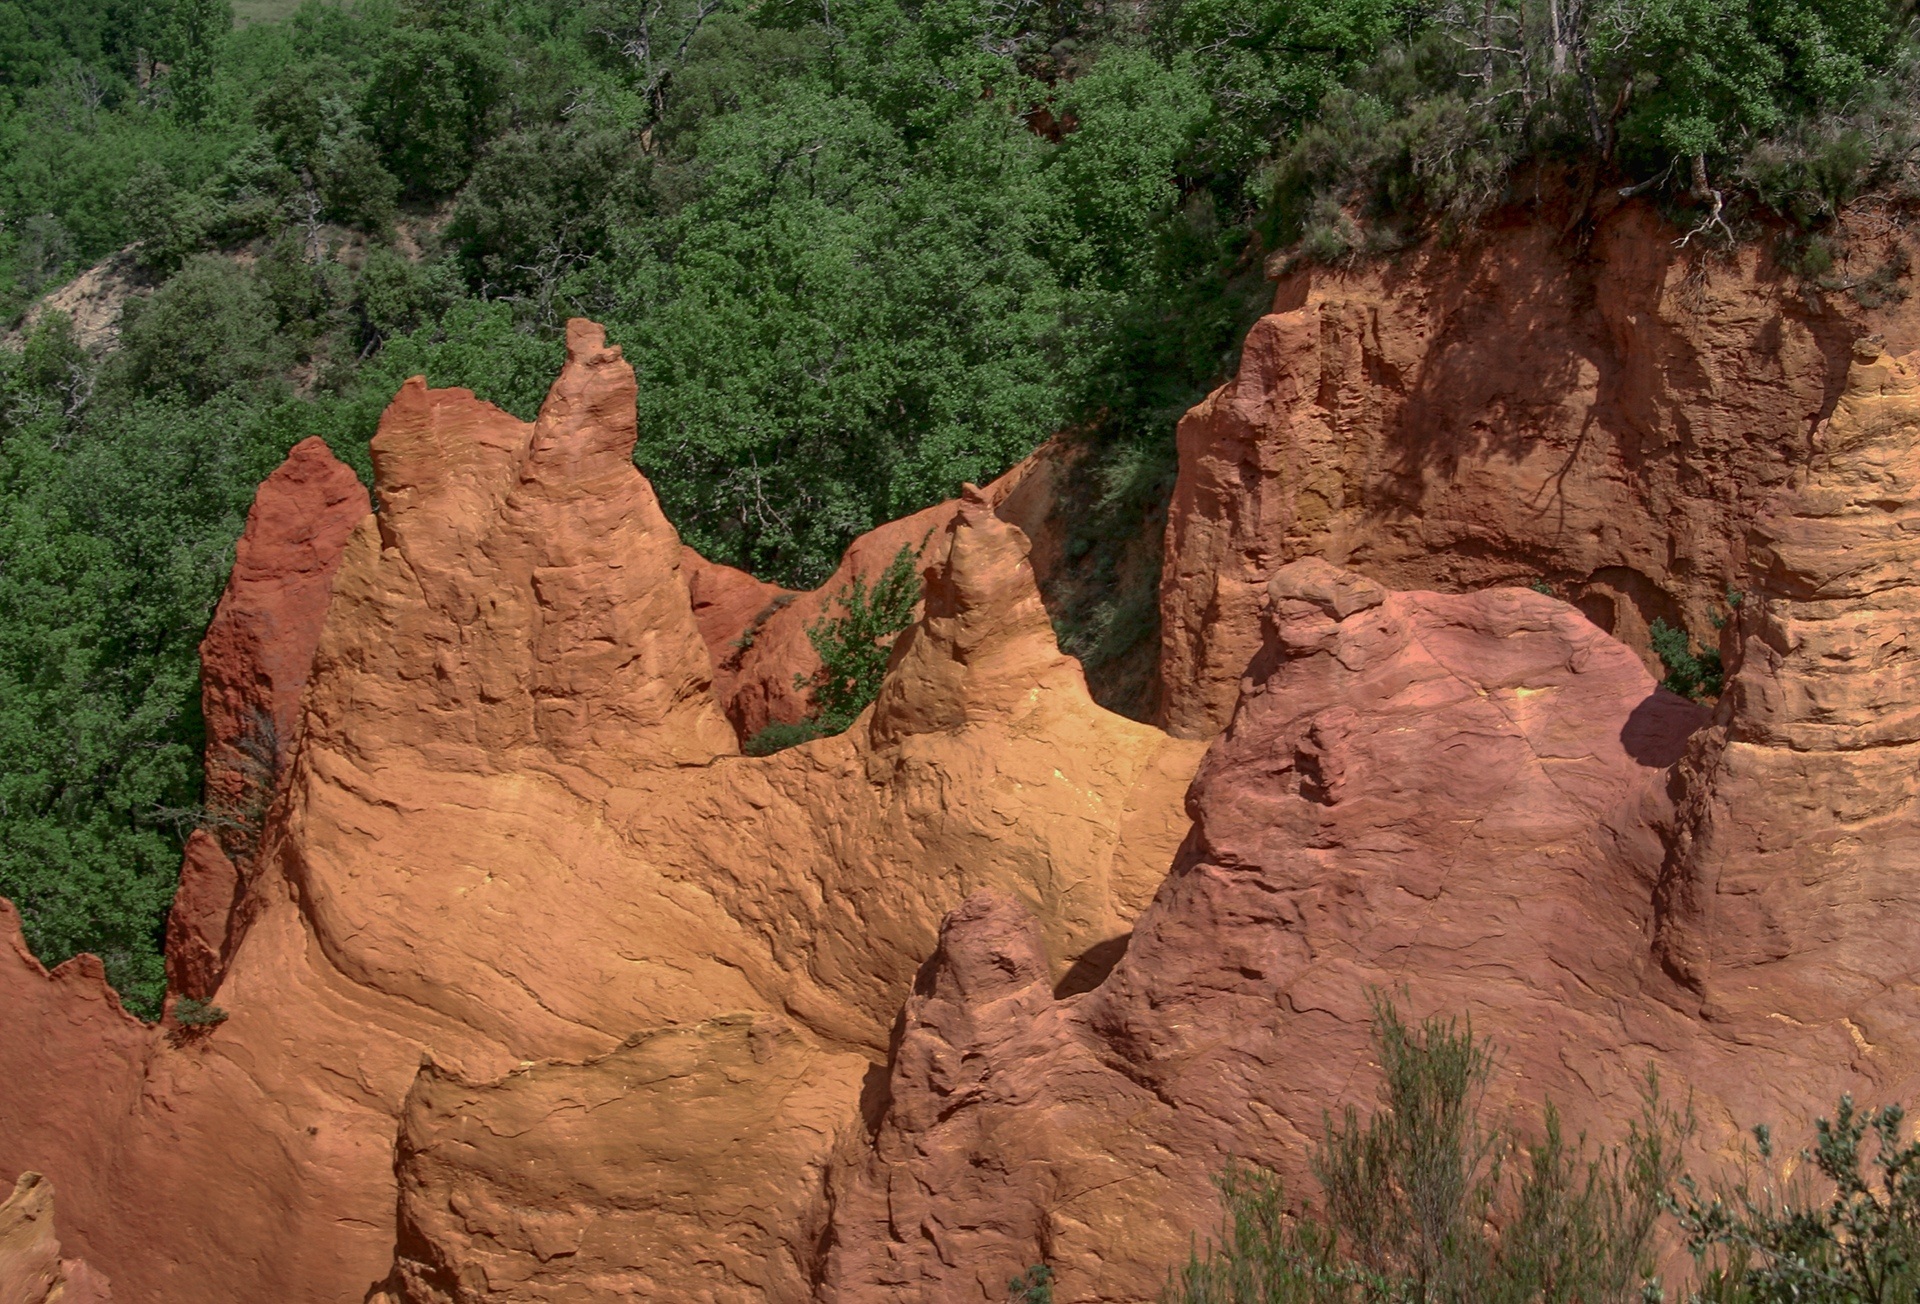
rock, wilderness, trail, valley, formation, cliff, france, arch, color, park, soil, canyon, terrain, national park, geology, badlands, ravine, plateau, provence, wadi, vaucluse, landform, rustrel, provencal colorado, color of provence, provencal colour, geographical feature, geological phenomenon